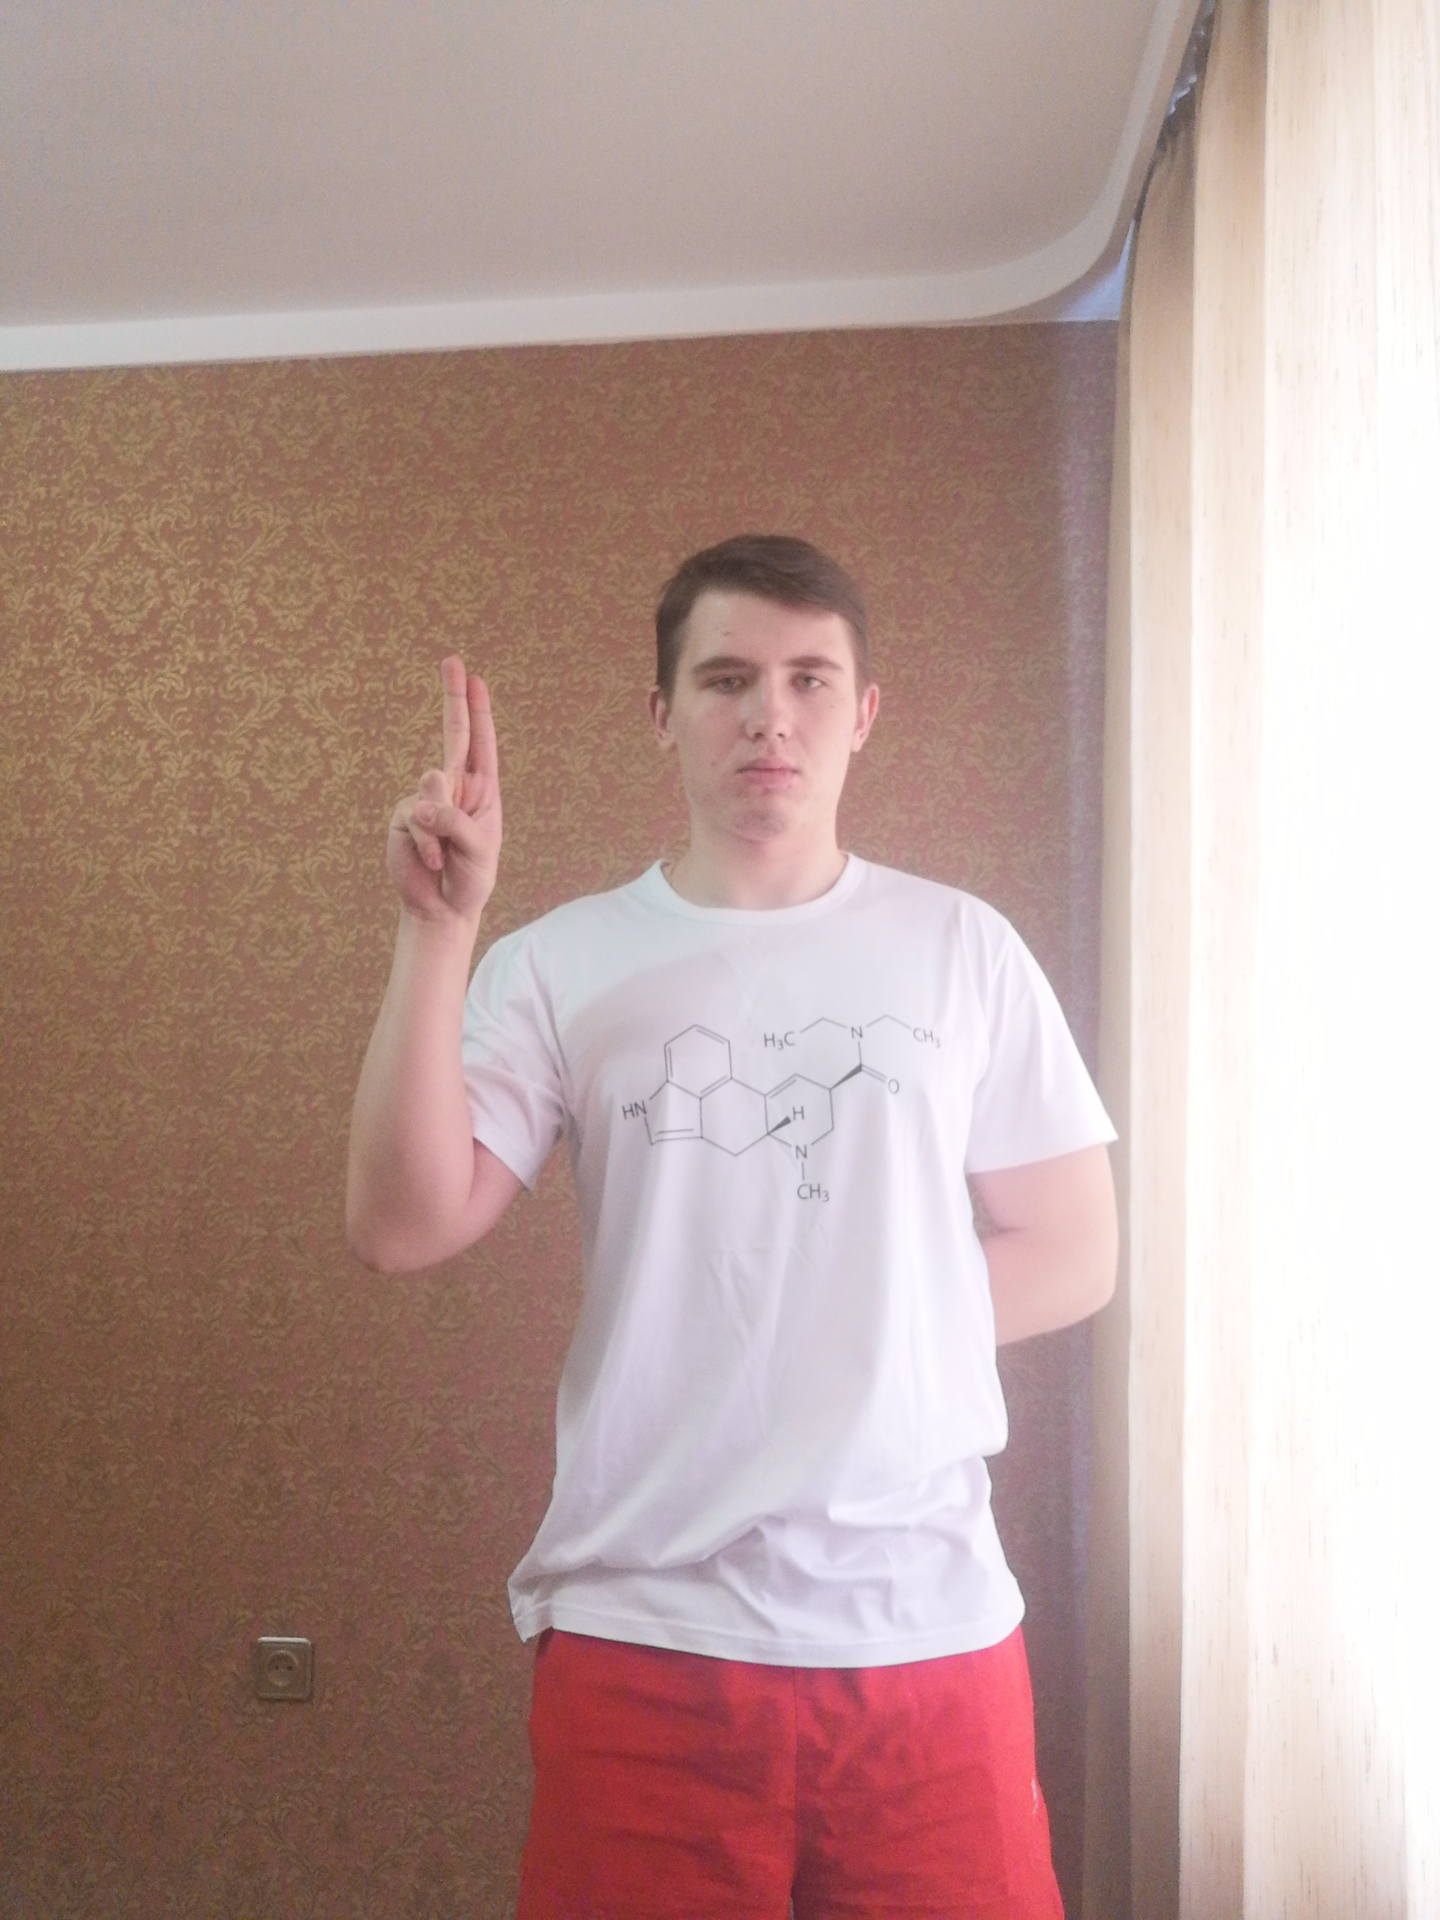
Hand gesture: two_up